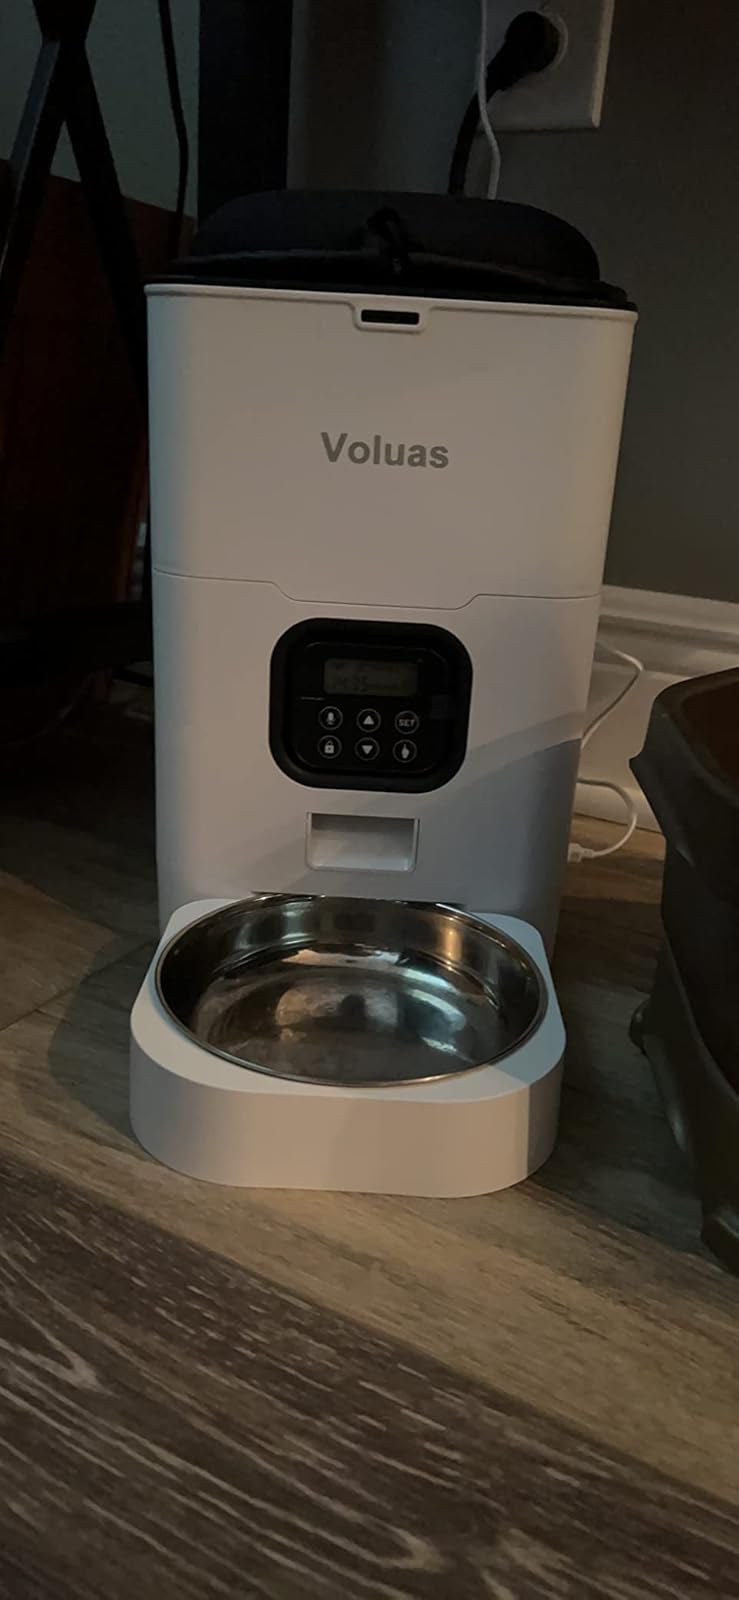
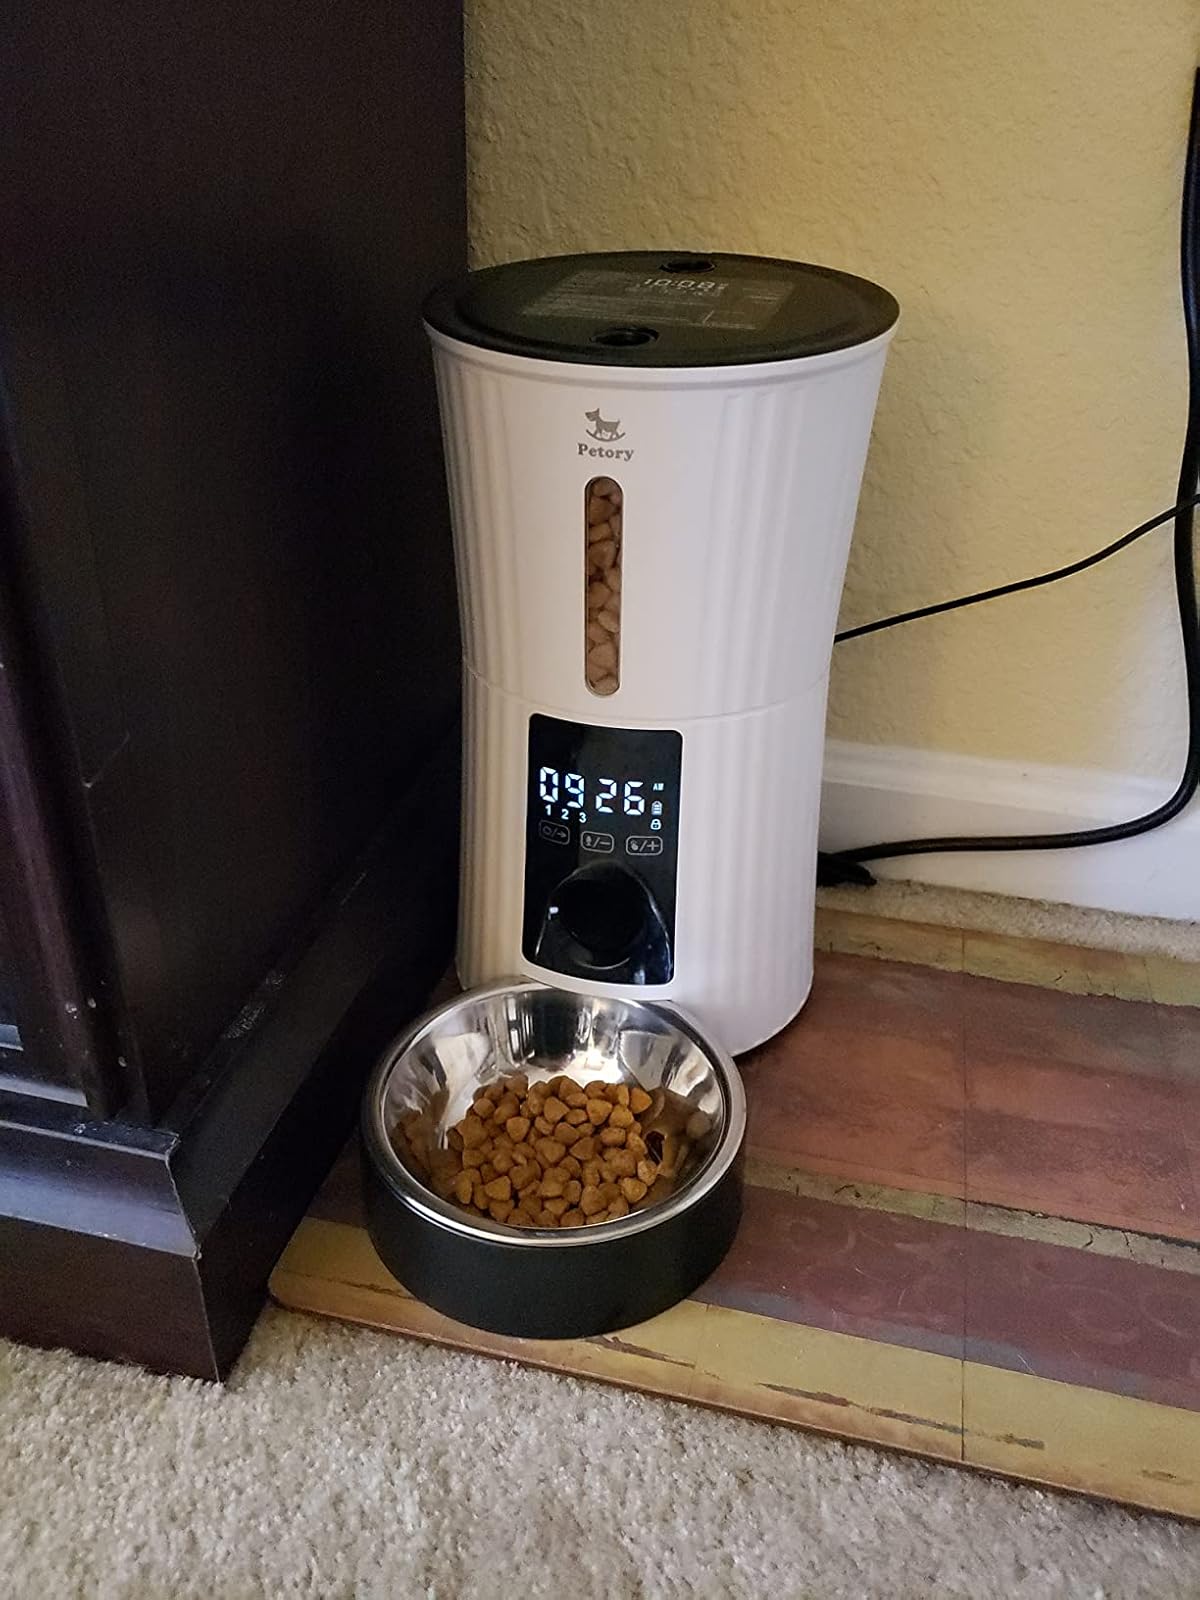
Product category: items_feeder
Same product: no